Laptop

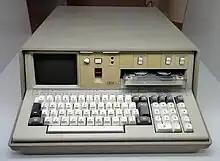
IBM 5100 (1975)

The history of the laptop follows closely behind the development of the personal computer itself. A "personal, portable information manipulator" was imagined by Alan Kay at Xerox PARC in 1968, and described in his 1972 paper as the "Dynabook". The IBM Special Computer APL Machine Portable (SCAMP) was demonstrated in 1973. This prototype was based on the IBM PALM processor. The IBM 5100, the first commercially available portable computer, appeared in September 1975, and was based on the SCAMP prototype.